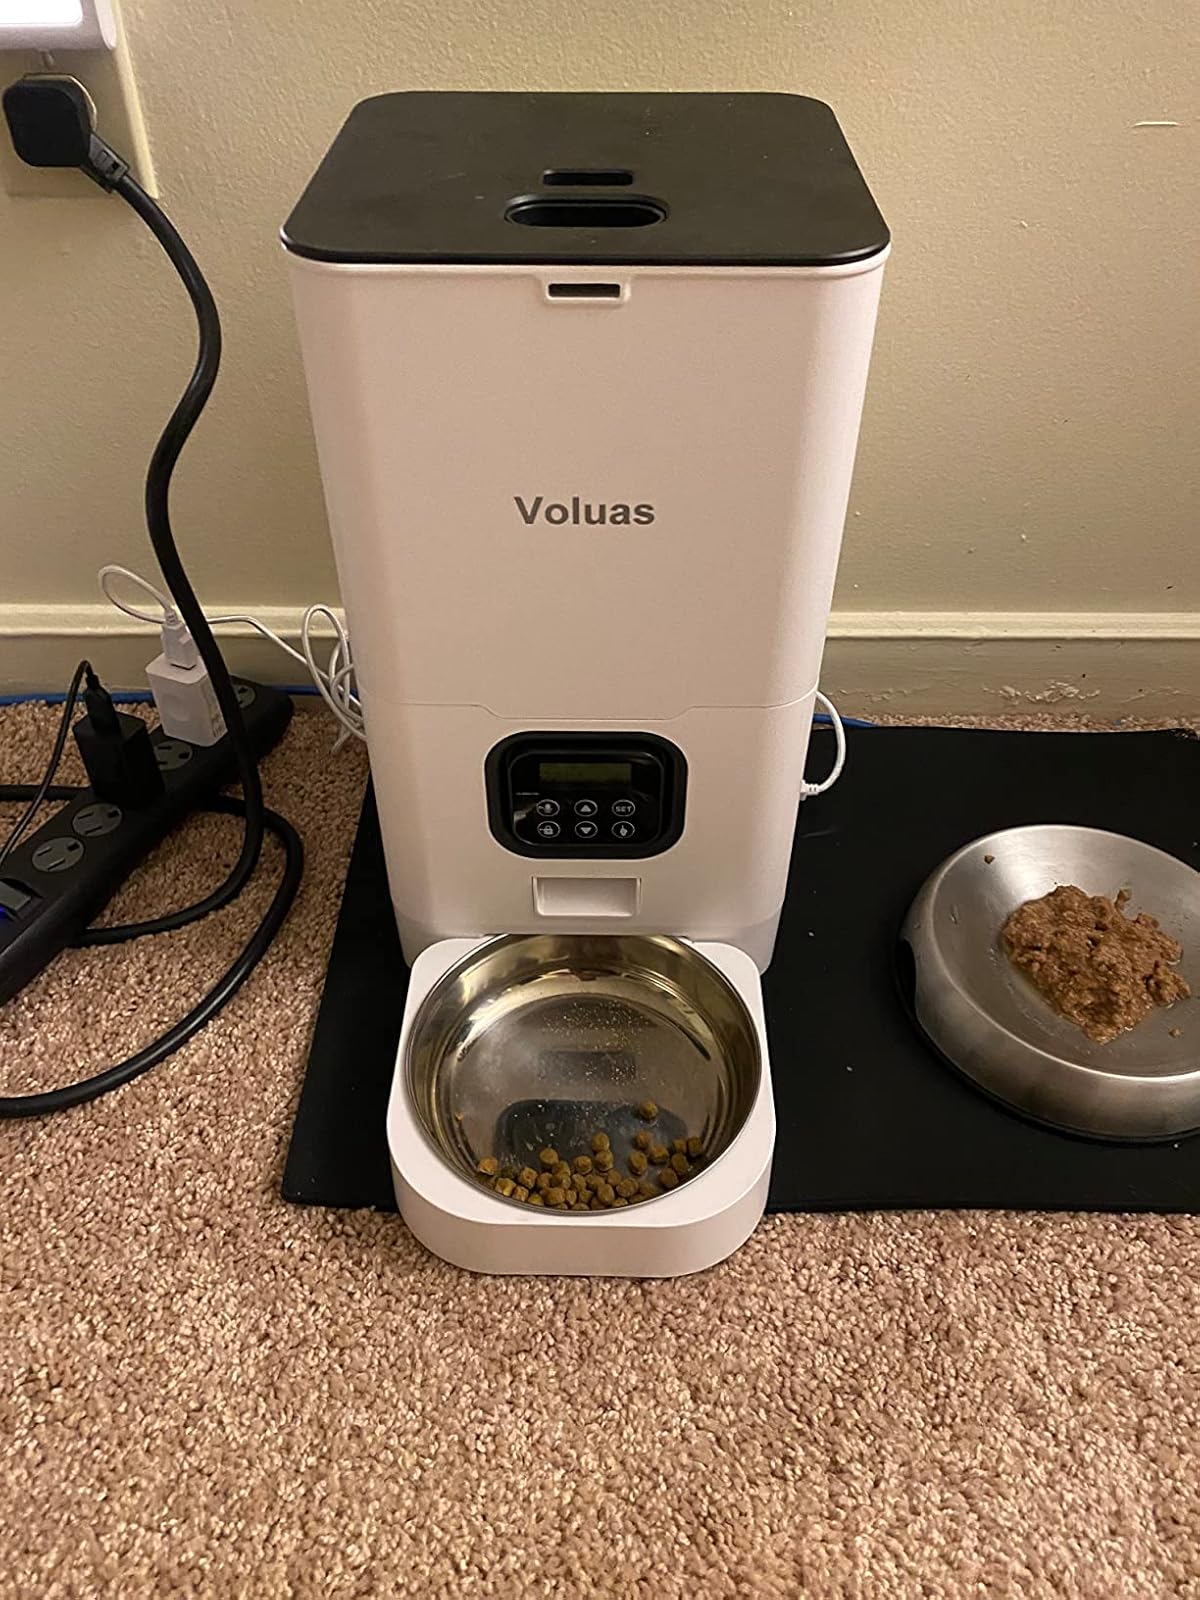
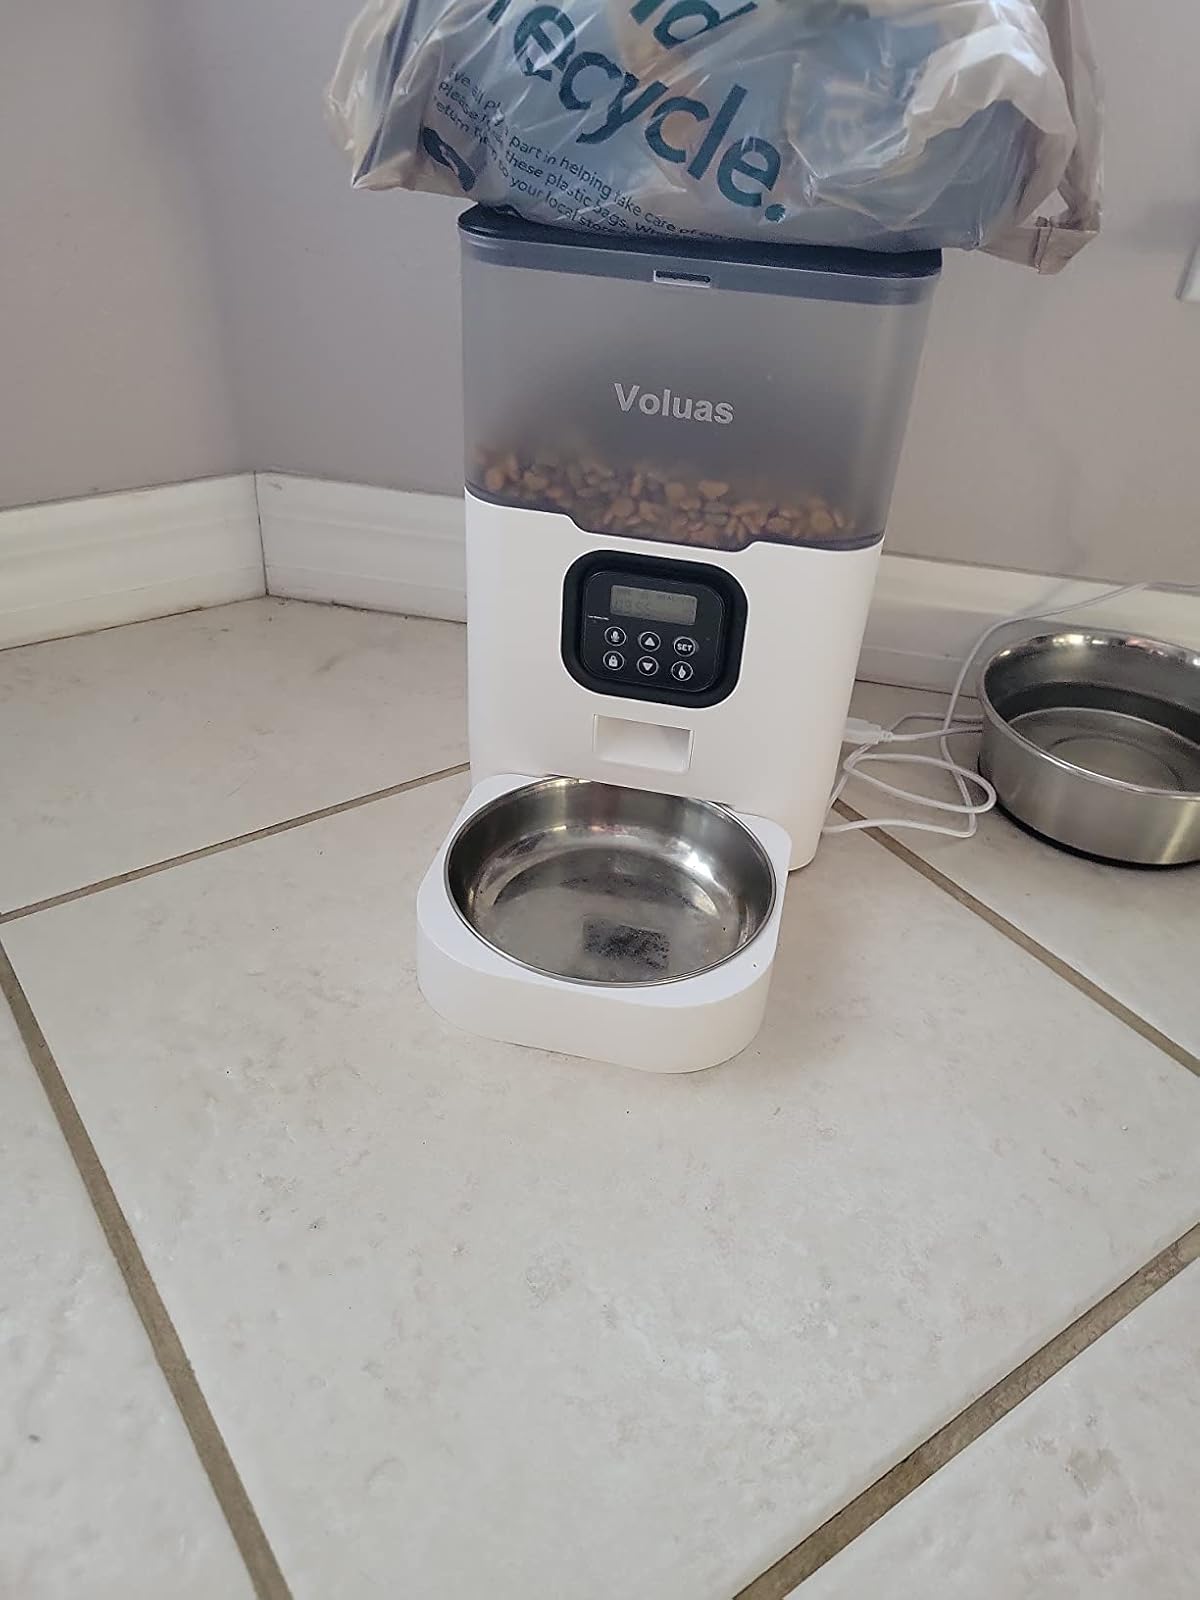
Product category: items_feeder
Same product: no